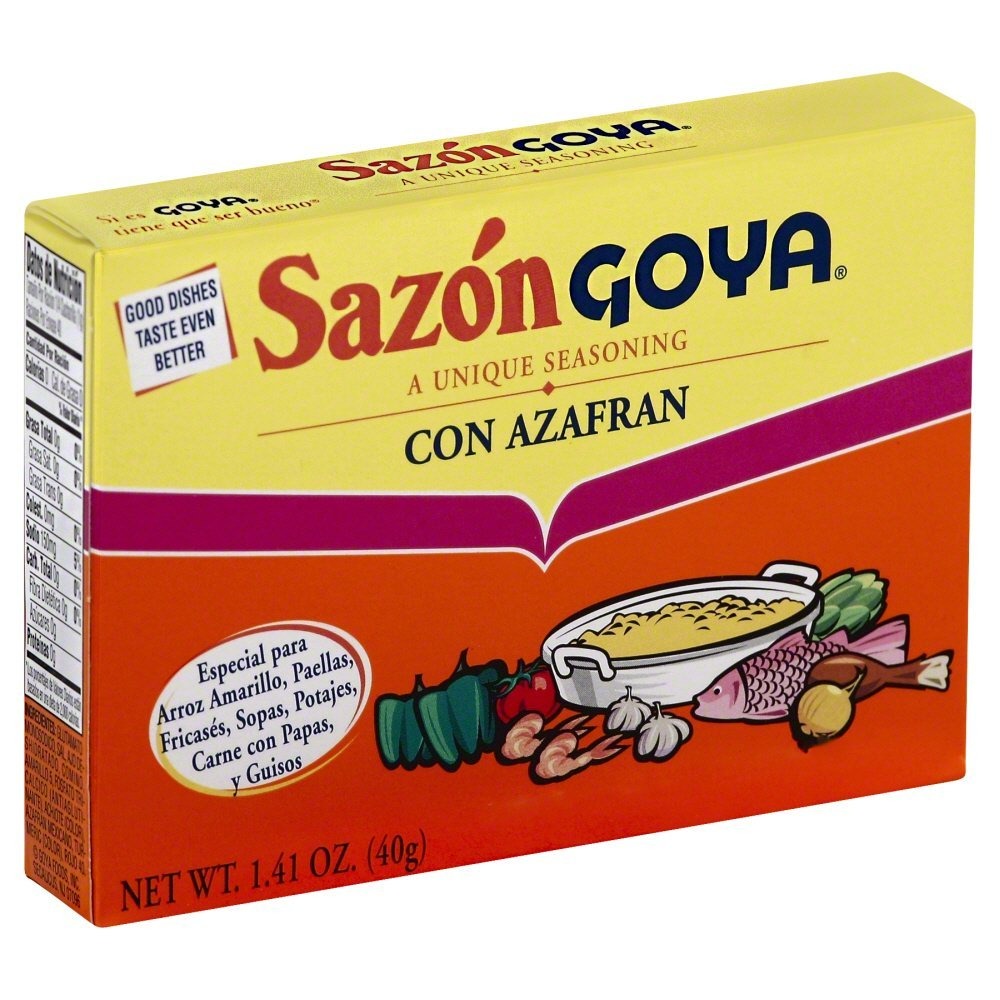
Item Name: Goya Sazon Arzfran 1.41oz
Value: 12.0
Unit: Count

Price: 1.68